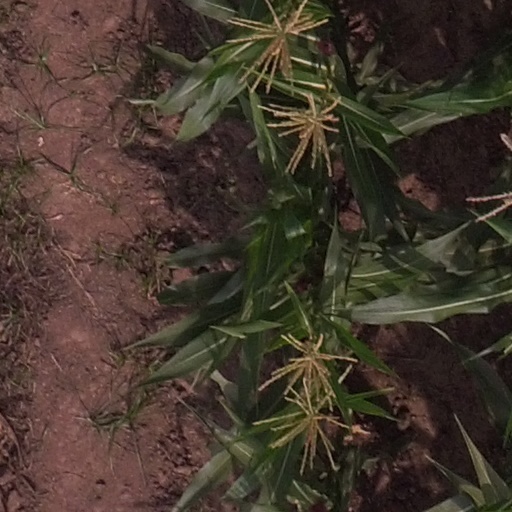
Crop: maize; corn